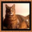
Label: cat